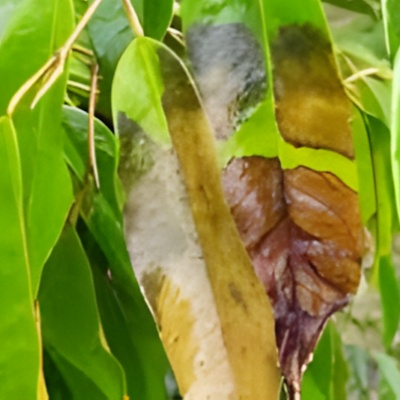
Label: Leaf_Rhizoctonia